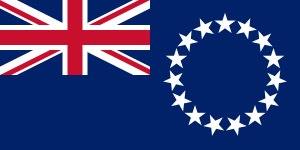
L'histoire des îles Cook s'étend de sa colonisation par les Polynésiens à nos jours. Ces îles doivent leur nom au capitaine James Cook. D'abord protectorat britannique, les îles Cook sont ensuite administrées par la Nouvelle-Zélande. Devenues indépendantes en 1965, la population décide quand même de maintenir les liens avec la Nouvelle-Zélande à travers une libre-association avec cette dernière.
La culture des Îles Cook fait partie de l'aire océanienne et se ratache au sous-groupe polynésien. L'influence européenne qui accompagna sa colonisation et son indépendance la marqua fortement.